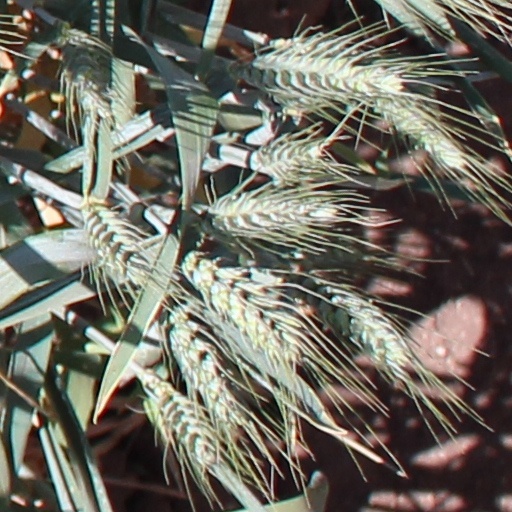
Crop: wheat